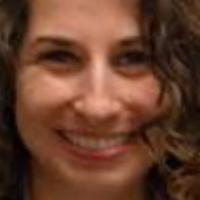
Age group: age 31-40